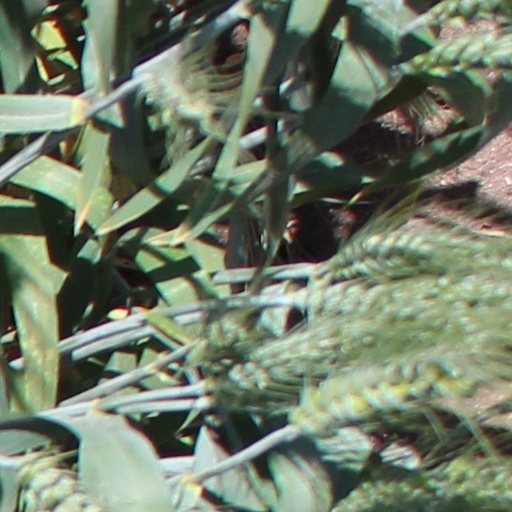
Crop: wheat